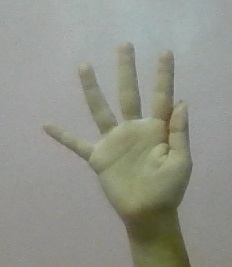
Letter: sheen